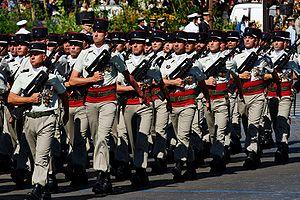
511e Régiment du train, défilé du 14 juillet 2008 sur les Champs-Élysées, Paris.
Aujourd'hui basé à Auxonne, près de Dijon en Côte-d'Or, le 511ᵉ régiment du train est né en 1944 de la fusion entre les effectifs nécessaires à la constitution du nouveau groupe prélevés sur le 520ᵉ groupe de transport lui-même récemment créé.